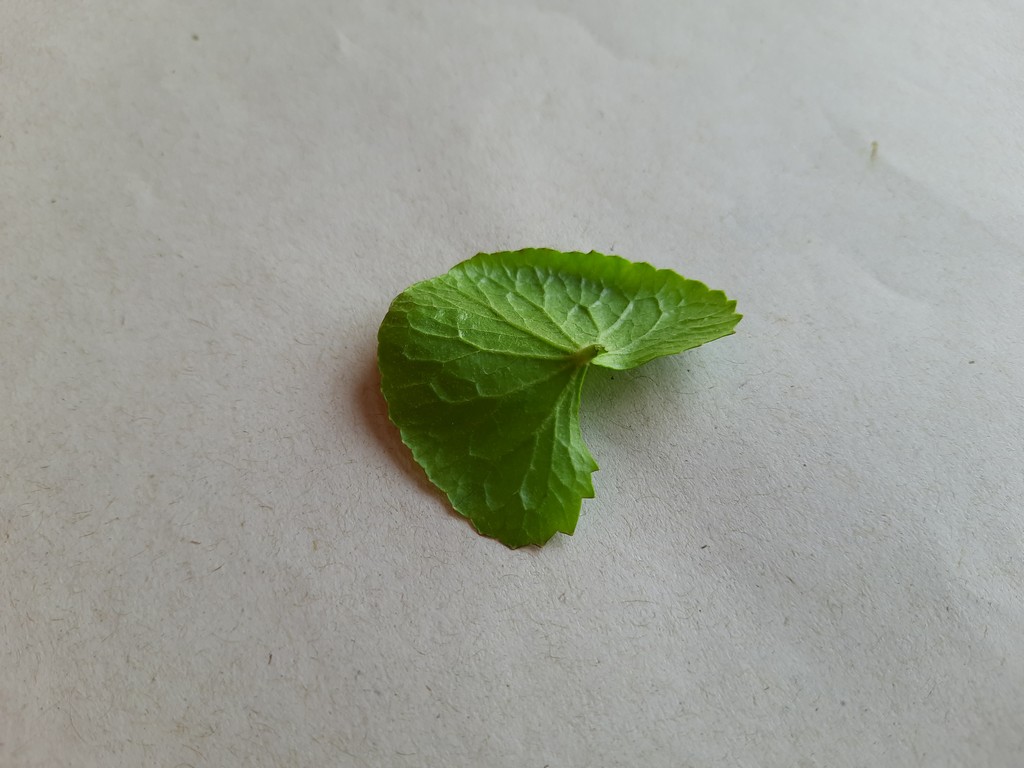
Label: Healthy